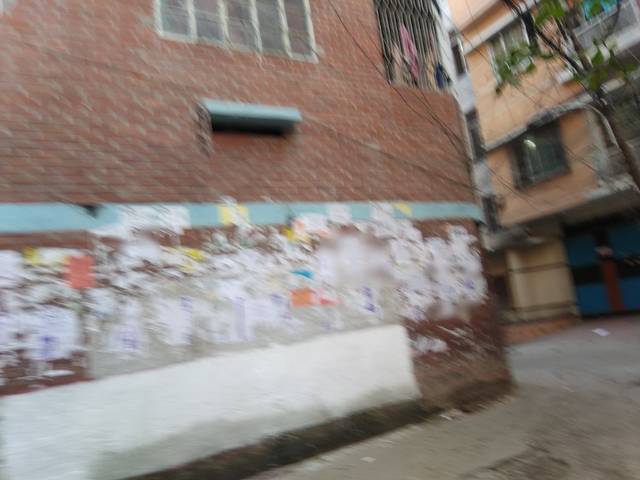
Region: Bangladesh
Coordinates: 23.74, 90.372